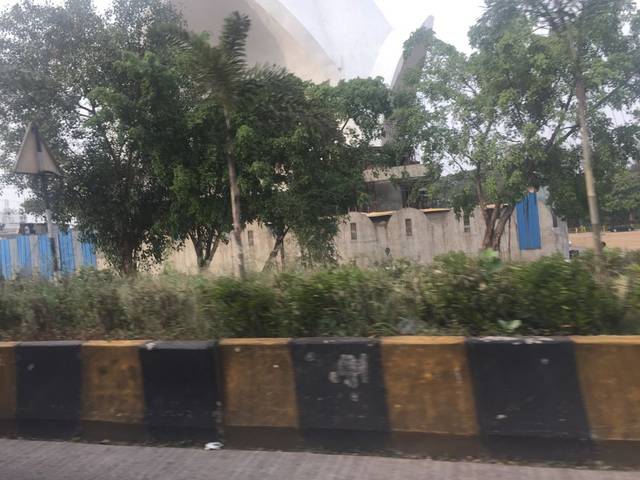
Region: India
Coordinates: 19.149, 72.99